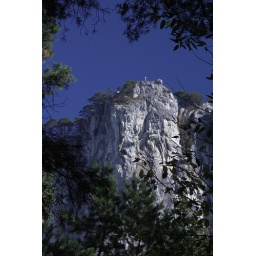
White peak cross on the Liechtenstein side of the Rhein against a polariser-saturated sky